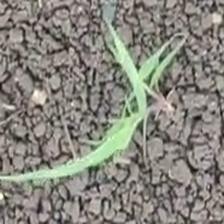
Weed species: Digitaria_SP_(Digitaria Sanguinalis )